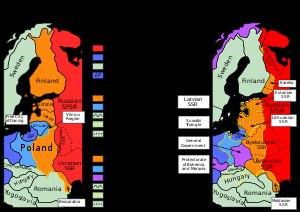
L'accord commercial germano-soviétique de 1940 fut un arrangement économique entre l'Union soviétique et l'Allemagne nazie signé le 11 février 1940. Il stipulait que l'Union soviétique acceptait pour la période allant du 11 février 1940 au 11 février 1941, en plus des livraisons prévues par l’accord commercial germano-soviétique, signé le 19 août 1939, de livrer du pétrole, des matières premières et des céréales pour une valeur de 420 à 430 millions de reichsmarks. Dans la période du 11 février 1941 au 11 août 1941, il sera livré à l'Allemagne, également, en plus des livraisons prévues dans l’accord de 1939, des produits pour une valeur de 220 à 230 millions de reichsmarks. En paiement pour les livraisons soviétiques, l'Allemagne fournissait ses propres produits.
Dans le domaine des relations internationales, une sphère d'influence est une zone ou région sur laquelle un État ou une organisation a d'importantes influences économiques, militaires, politiques ou culturelles. Le système de sphères d'influence par lequel les nations puissantes interviennent se poursuit jusqu'à nos jours.
Selon l'arrangement qui venait d’être conclu entre Hitler et Staline à la fin août 1939, vers le 15 septembre 1939 soit quelques jours après le début de l'attaque allemande sur la Pologne, qui marqua le début de la Seconde Guerre mondiale, l'Union soviétique, alors alliée de l’Allemagne nazie et profitant de la débandade des forces polonaises, prit à revers ces dernières et pénétra également en Pologne dans le but de prendre possession de ses régions orientales. Ces régions étaient dénommées « Kresy » par les Polonais. L'Union soviétique annexa ainsi des territoires d’une superficie de 201 015 km², soit plus de la moitié du territoire polonais d’avant-guerre : ils abritaient une population de 13,3 millions d’habitants dont des Biélorusses, des Ukrainiens, des Polonais, des Juifs, des Tchèques et d’autres nationalités.
Les relations germano-soviétiques pendant l'entre-deux-guerres désignent les rapports entretenus par l'Allemagne, c'est-à-dire l'Empire allemand, puis la République de Weimar et enfin le IIIᵉ Reich, et la RSFS de Russie, incluse à partir de 1922 dans l'URSS. Ces relations commencent avec la fin de la Première Guerre mondiale et la signature du traité de paix de Brest-Litovsk, le 3 mars 1918. Elles entrent dans une nouvelle phase le 22 juin 1941, lorsque l'Allemagne nazie envahit l'URSS.
Le Pacte germano-soviétique, officiellement traité de non-agression entre l'Allemagne et l'Union soviétique, est un accord diplomatique signé le 23 août 1939 à Moscou, par les ministres des Affaires étrangères allemand, Joachim von Ribbentrop, et soviétique, Viatcheslav Molotov, en présence de Joseph Staline. Des protocoles additionnels seront signés le 28 août et le 28 septembre.
Le contexte de l'occupation des pays baltes couvre la période des premières indépendances de 1918, jusqu'aux ultimatums soviétiques de 1939-1940 et à l'occupation soviétique, à partir du 14 juin 1940. Les pays baltes acquirent leur indépendance pendant et après les révolutions russes de 1917. En difficulté avec ses ennemis intérieurs, le gouvernement de Lénine ne s'y opposa pas. Les trois pays baltes réussirent à conclure des traités de non-agression dans les années 1920 et 1930, qui furent rompus par l'URSS en 1940 à la faveur du pacte germano-soviétique.
L’occupation des pays baltes fait référence à l'invasion puis à occupation par l'Armée rouge des trois États baltes : l'Estonie, la Lettonie et la Lituanie conformément au protocole secret Pacte germano-soviétique, le 14 juin 1940, suivie de leur incorporation forcée dans l'URSS en tant que républiques constitutives : RSS d'Estonie, de RSS de Lettonie et RSS de Lituanie.
Les opérations militaires soviétiques pendant la Seconde Guerre mondiale ont été menées par l'Armée rouge, c'est-à-dire les forces armées de l'Union des républiques socialistes soviétiques, pendant la Seconde Guerre mondiale. Les noms ci-dessous sont ceux de l'historiographie soviétique puis russe, souvent différents des noms données par les Allemands et par les autres auteurs occidentaux.